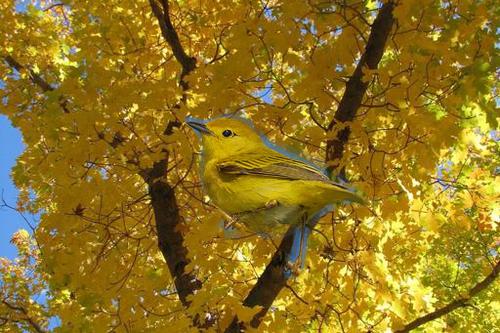
Bird species: Yellow_Warbler
Bird type: landbird
Background: land